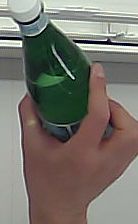
Product: sanpellegrino_water